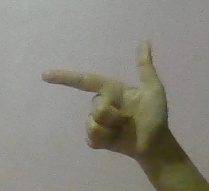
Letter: yaa